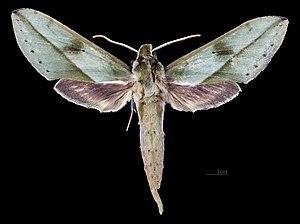
Paul Dognin est un industriel et entomologiste français.
Xylophanes rothschildi est une espèce de lépidoptères de la famille des Sphingidae, de la sous-famille des Macroglossinae, tribu des Macroglossini, sous-tribu des Choerocampina, et du genre Xylophanes.